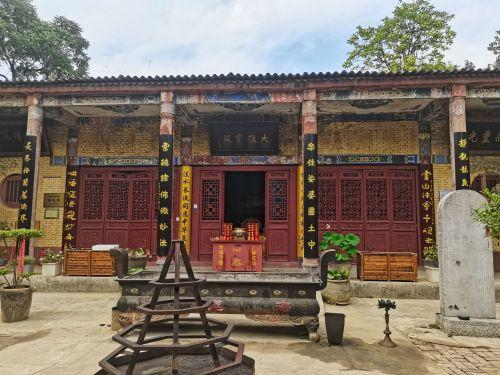
地标名称：海莲寺
所在城市：西安市·长安区